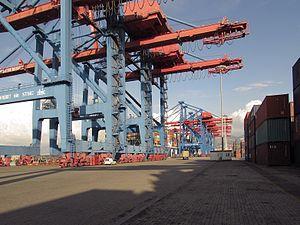
Le port de Beyrouth, est le principal port du Liban, situé sur la partie orientale du Golfe de Saint-Georges, sur la côte méditerranéenne Nord de Beyrouth, ainsi qu’à l'Ouest du Nahr Beyrouth.